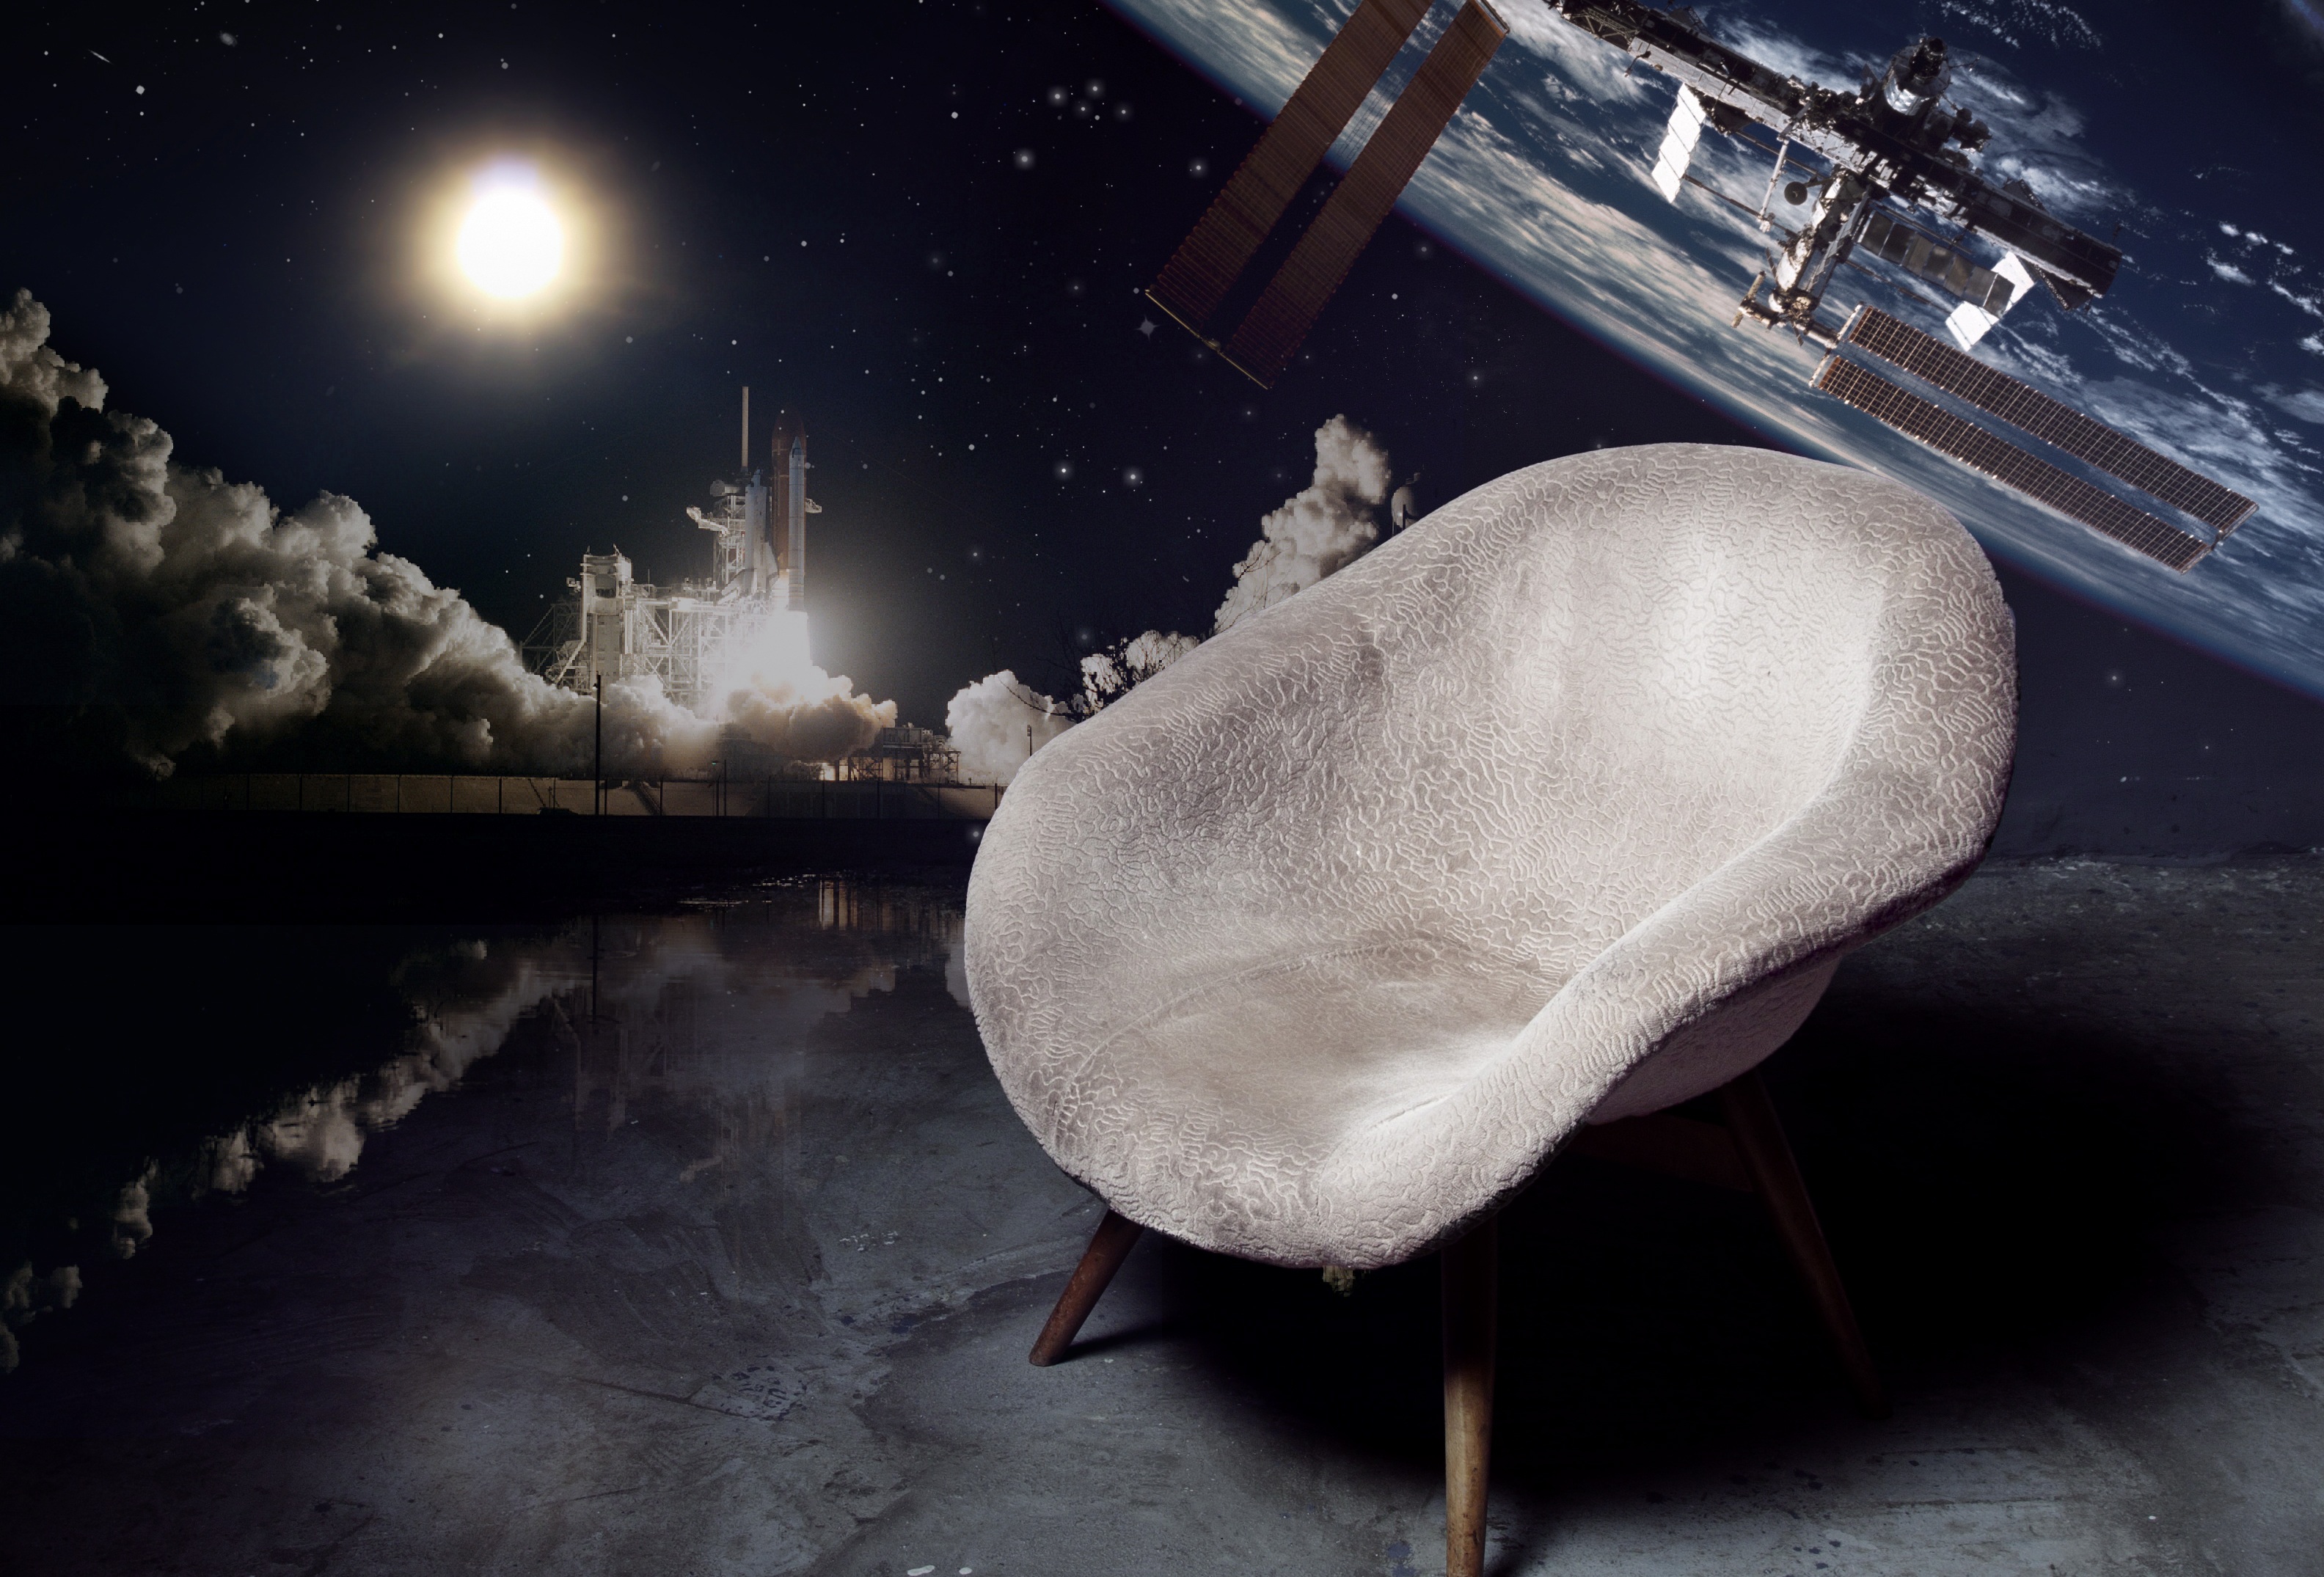
light, star, reflection, vehicle, space, darkness, satellite, outer space, earth, armchair, shape, spaceship, screenshot, macro photography, celebrities, piece of furniture, atmosphere of earth